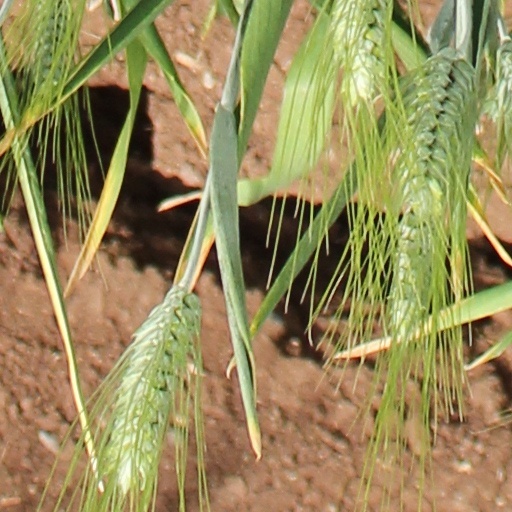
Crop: wheat